Farming (film)

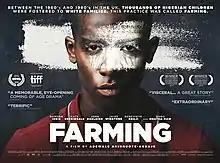

Farming is a 2018 British film written and directed by Adewale Akinnuoye-Agbaje in his directorial debut, based on his own childhood. The plot is about a child whose Yorùbá parents gave him to a white working-class family in London in the 1980s, and who grows up to join a white skinhead gang.